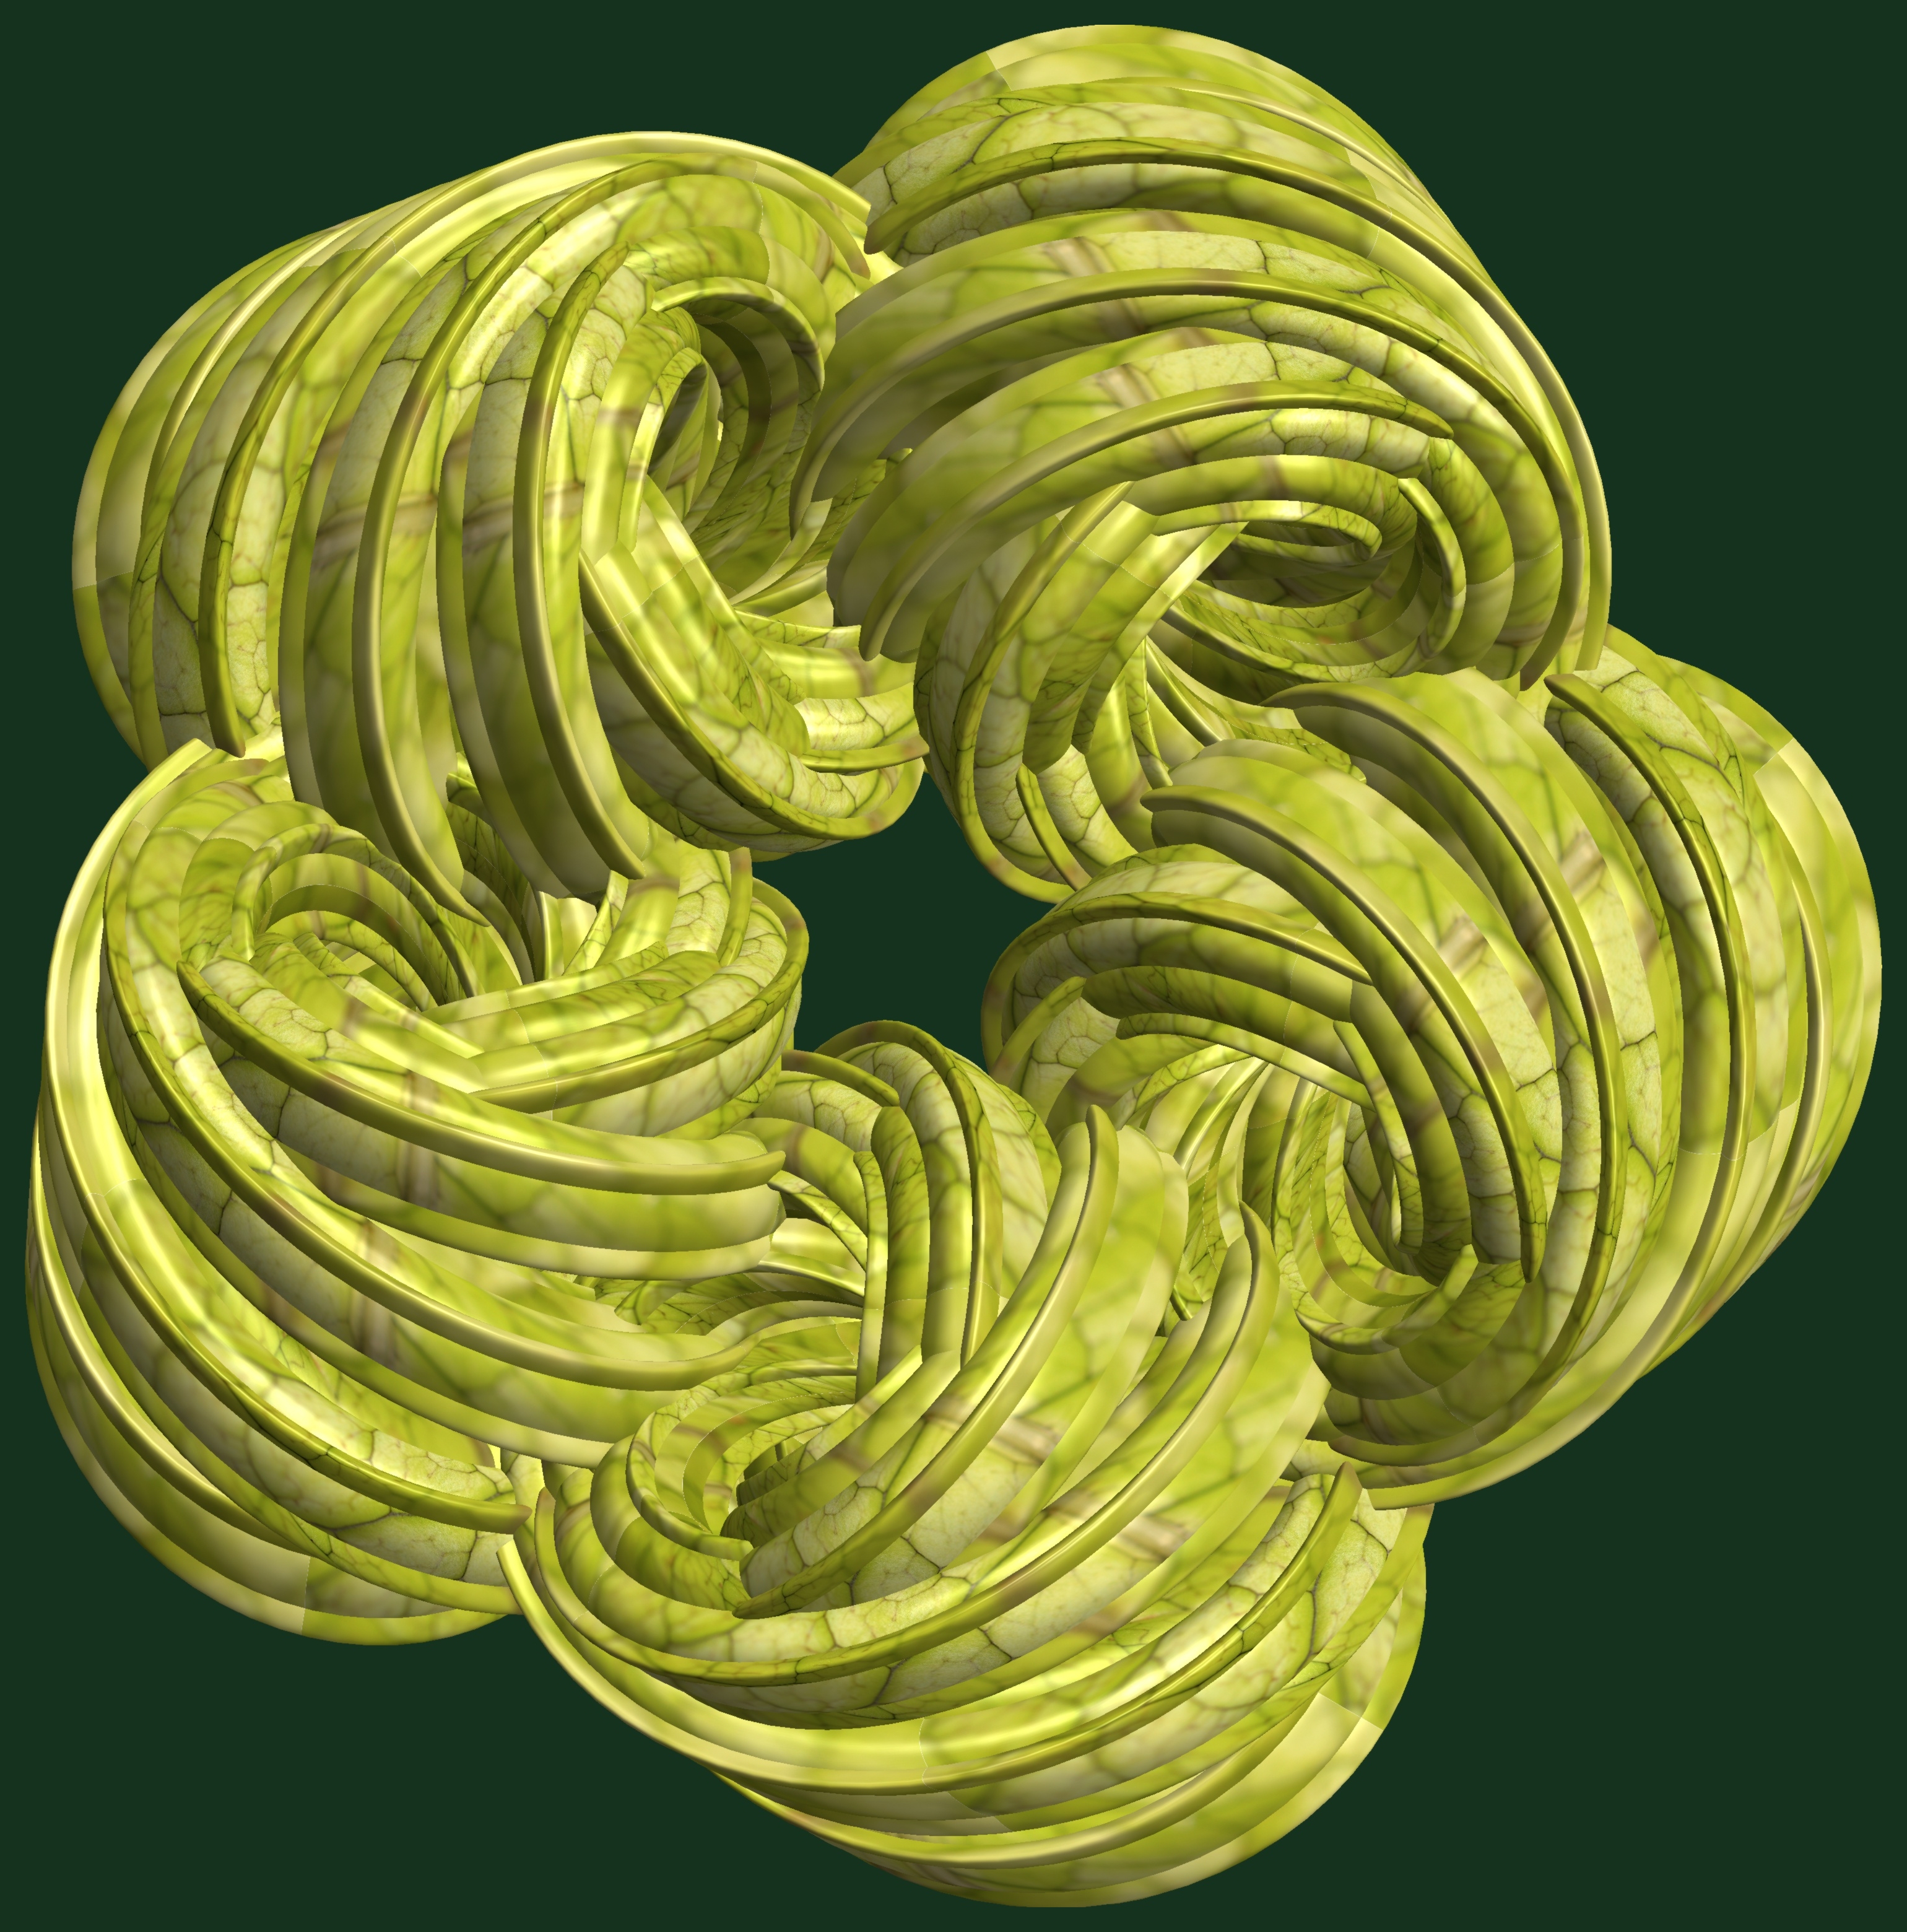
structure, plant, texture, leaf, spiral, flower, pattern, food, green, produce, yellow, circle, cool image, design, symmetry, 3d, graphic, knot, torus, mathematica, cg, parametricplot3d, code, program, algorithm, abstruct, mapping, flowering plant, plant stem, land plant, fiddlehead fern